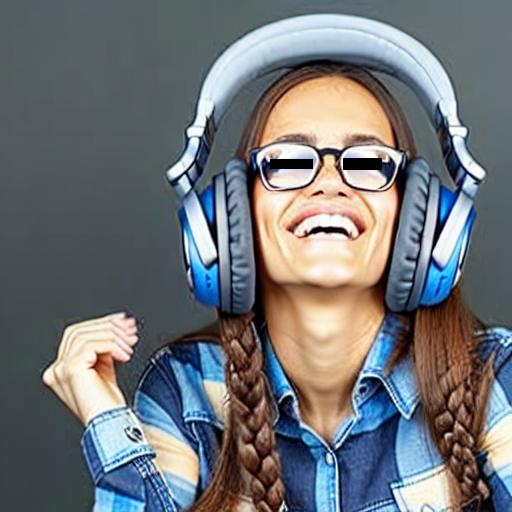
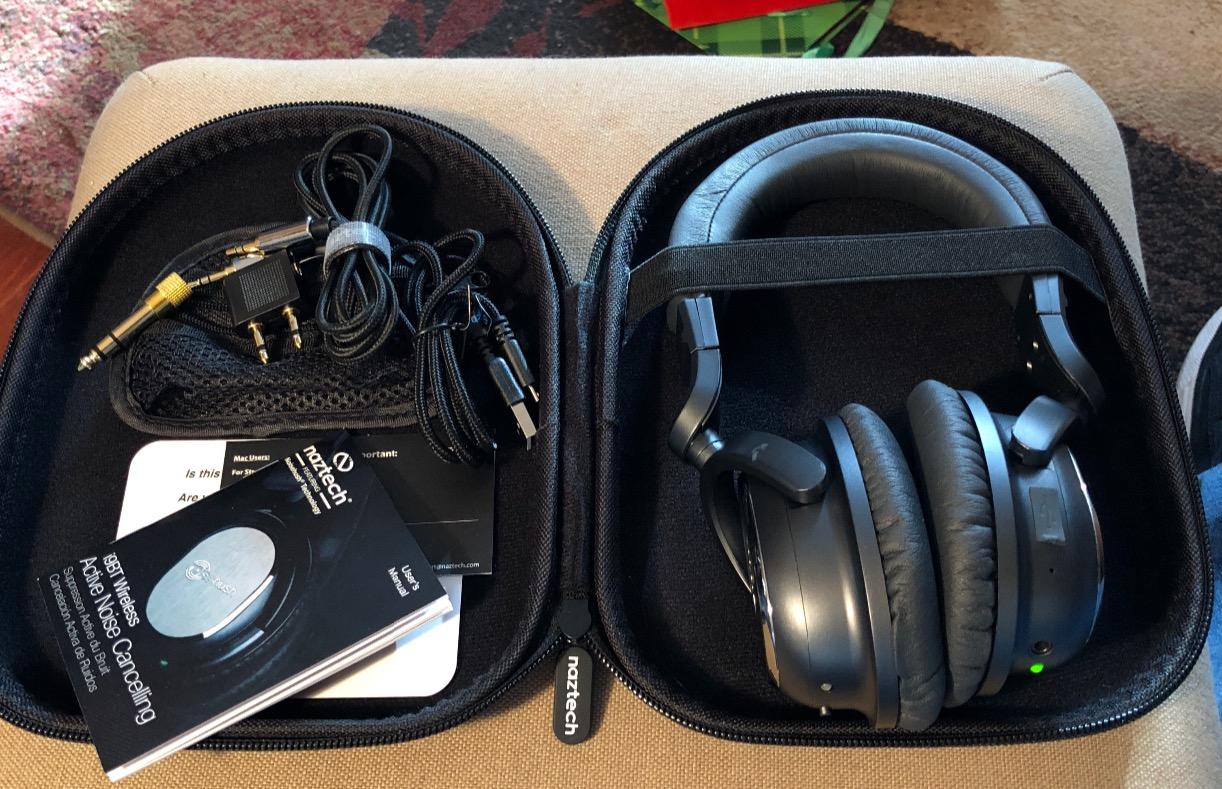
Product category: headphones
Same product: no